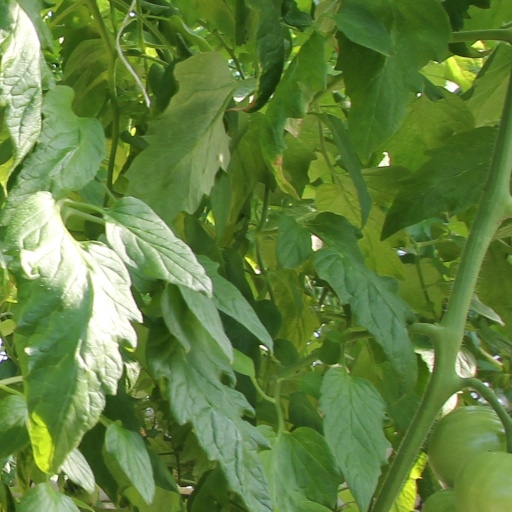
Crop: tomato